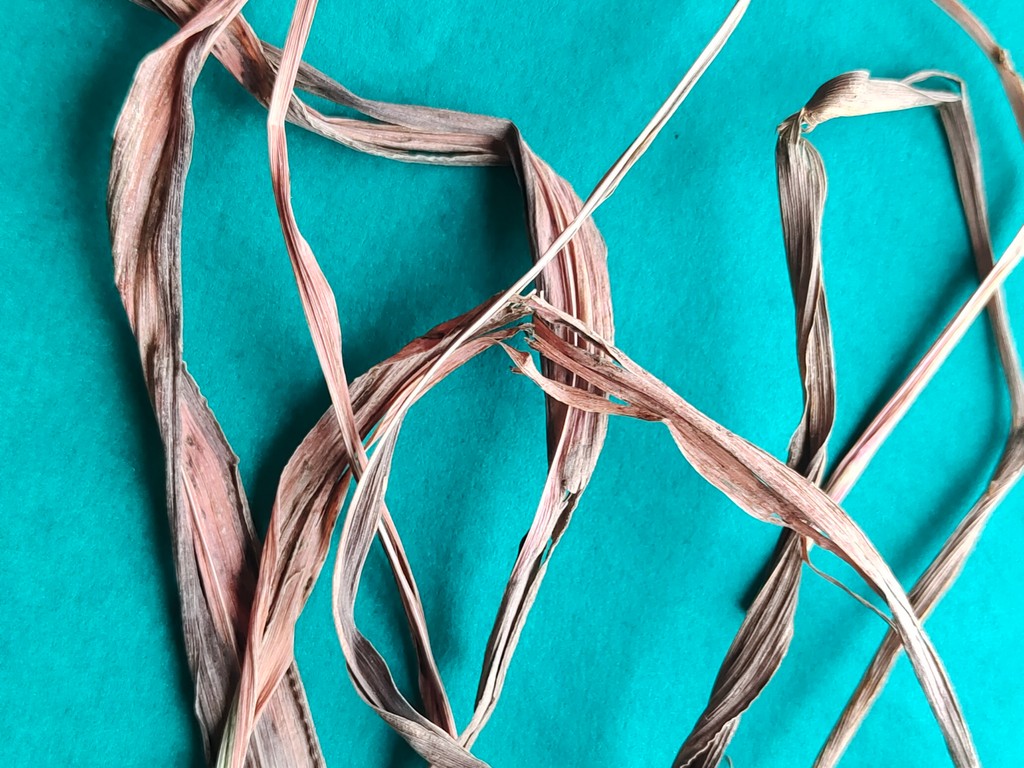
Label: Dried